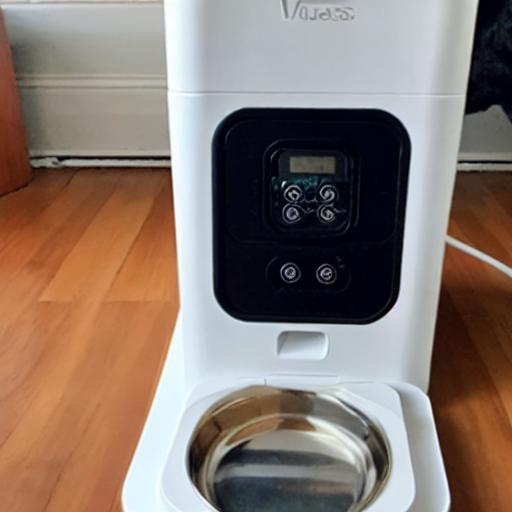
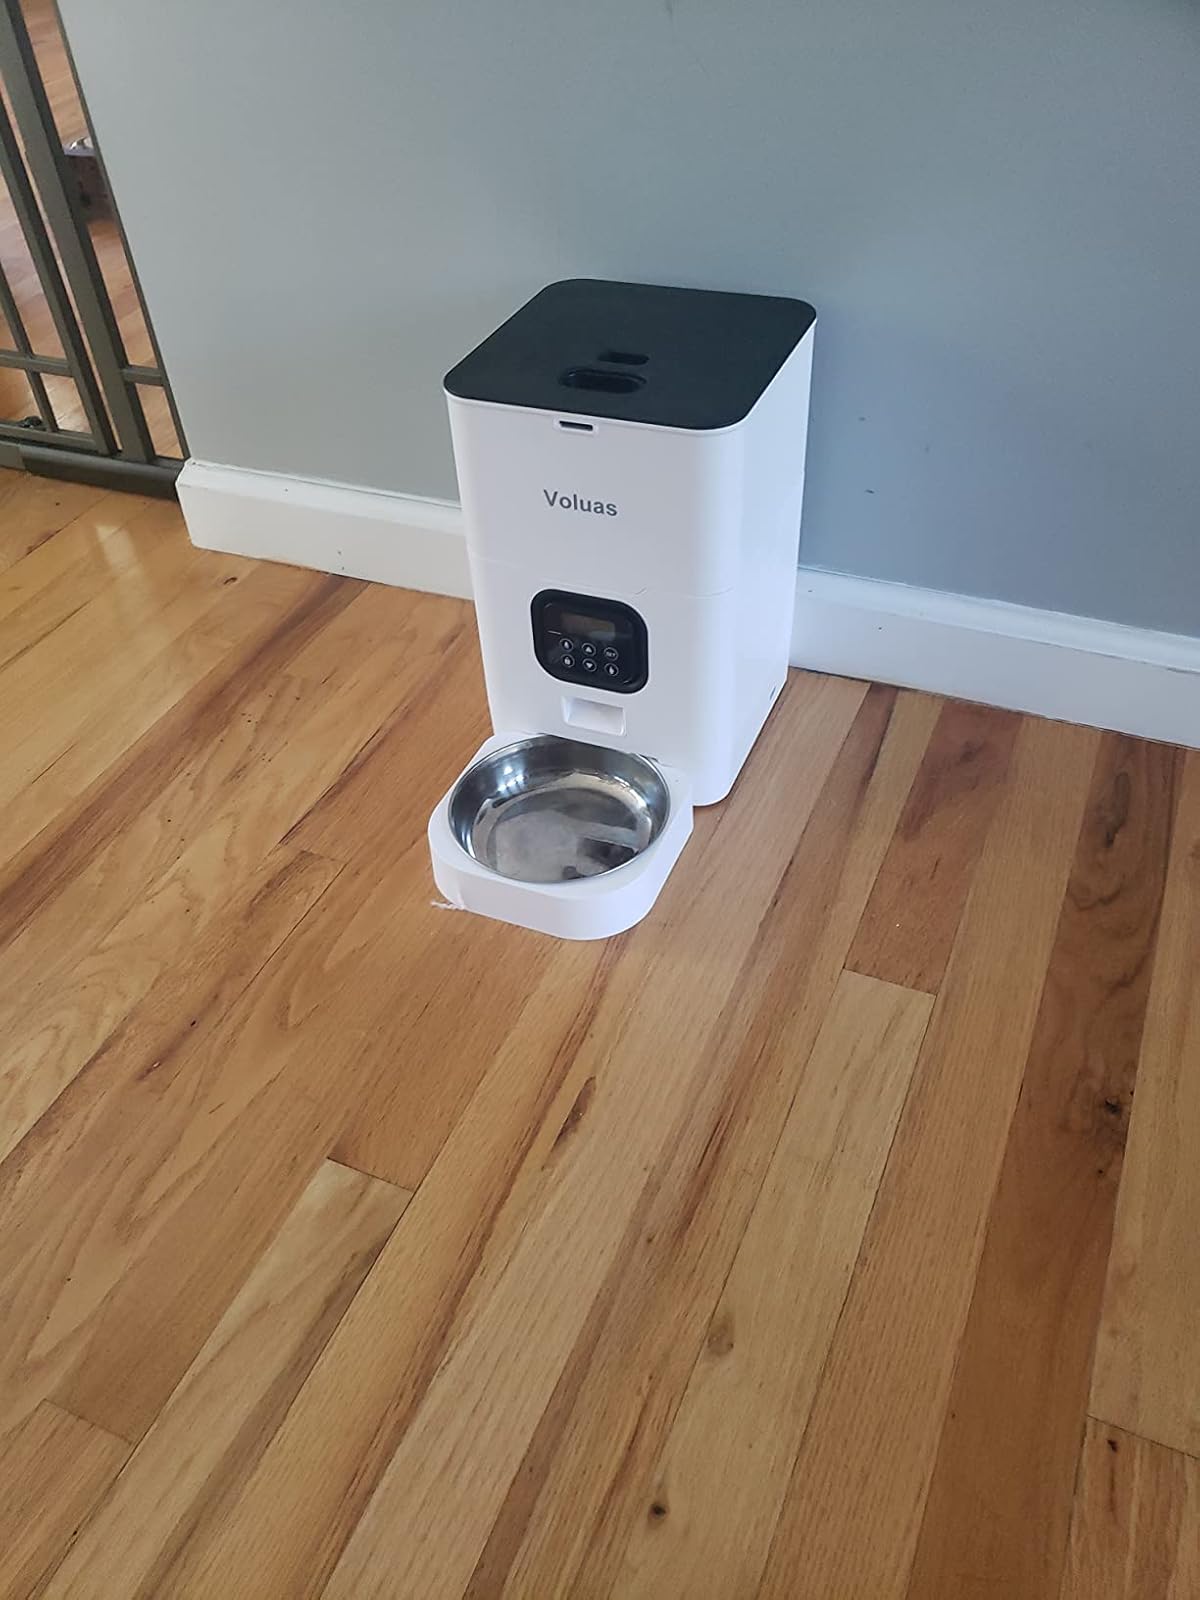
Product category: items_feeder
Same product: no